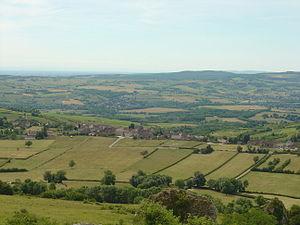
Vue générale de Saint-Sernin-du-Plain depuis le mont de Rome Château Bourgogne, Saône-et-Loire
Saint-Sernin-du-Plain est une commune française située dans le département de Saône-et-Loire en région Bourgogne-Franche-Comté.